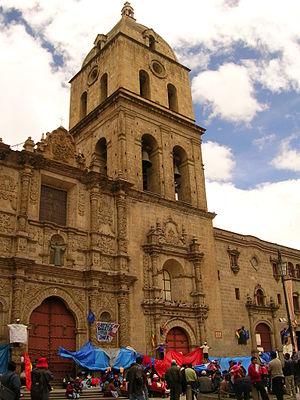
La basilique San Francisco de La Paz, en Bolivie, est une église catholique dédiée à François d'Assise.